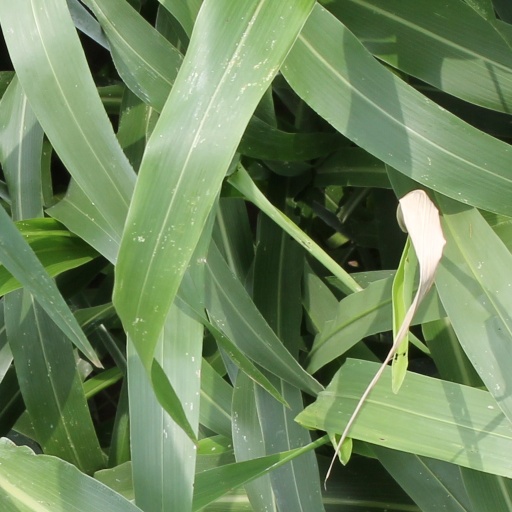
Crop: sorghum